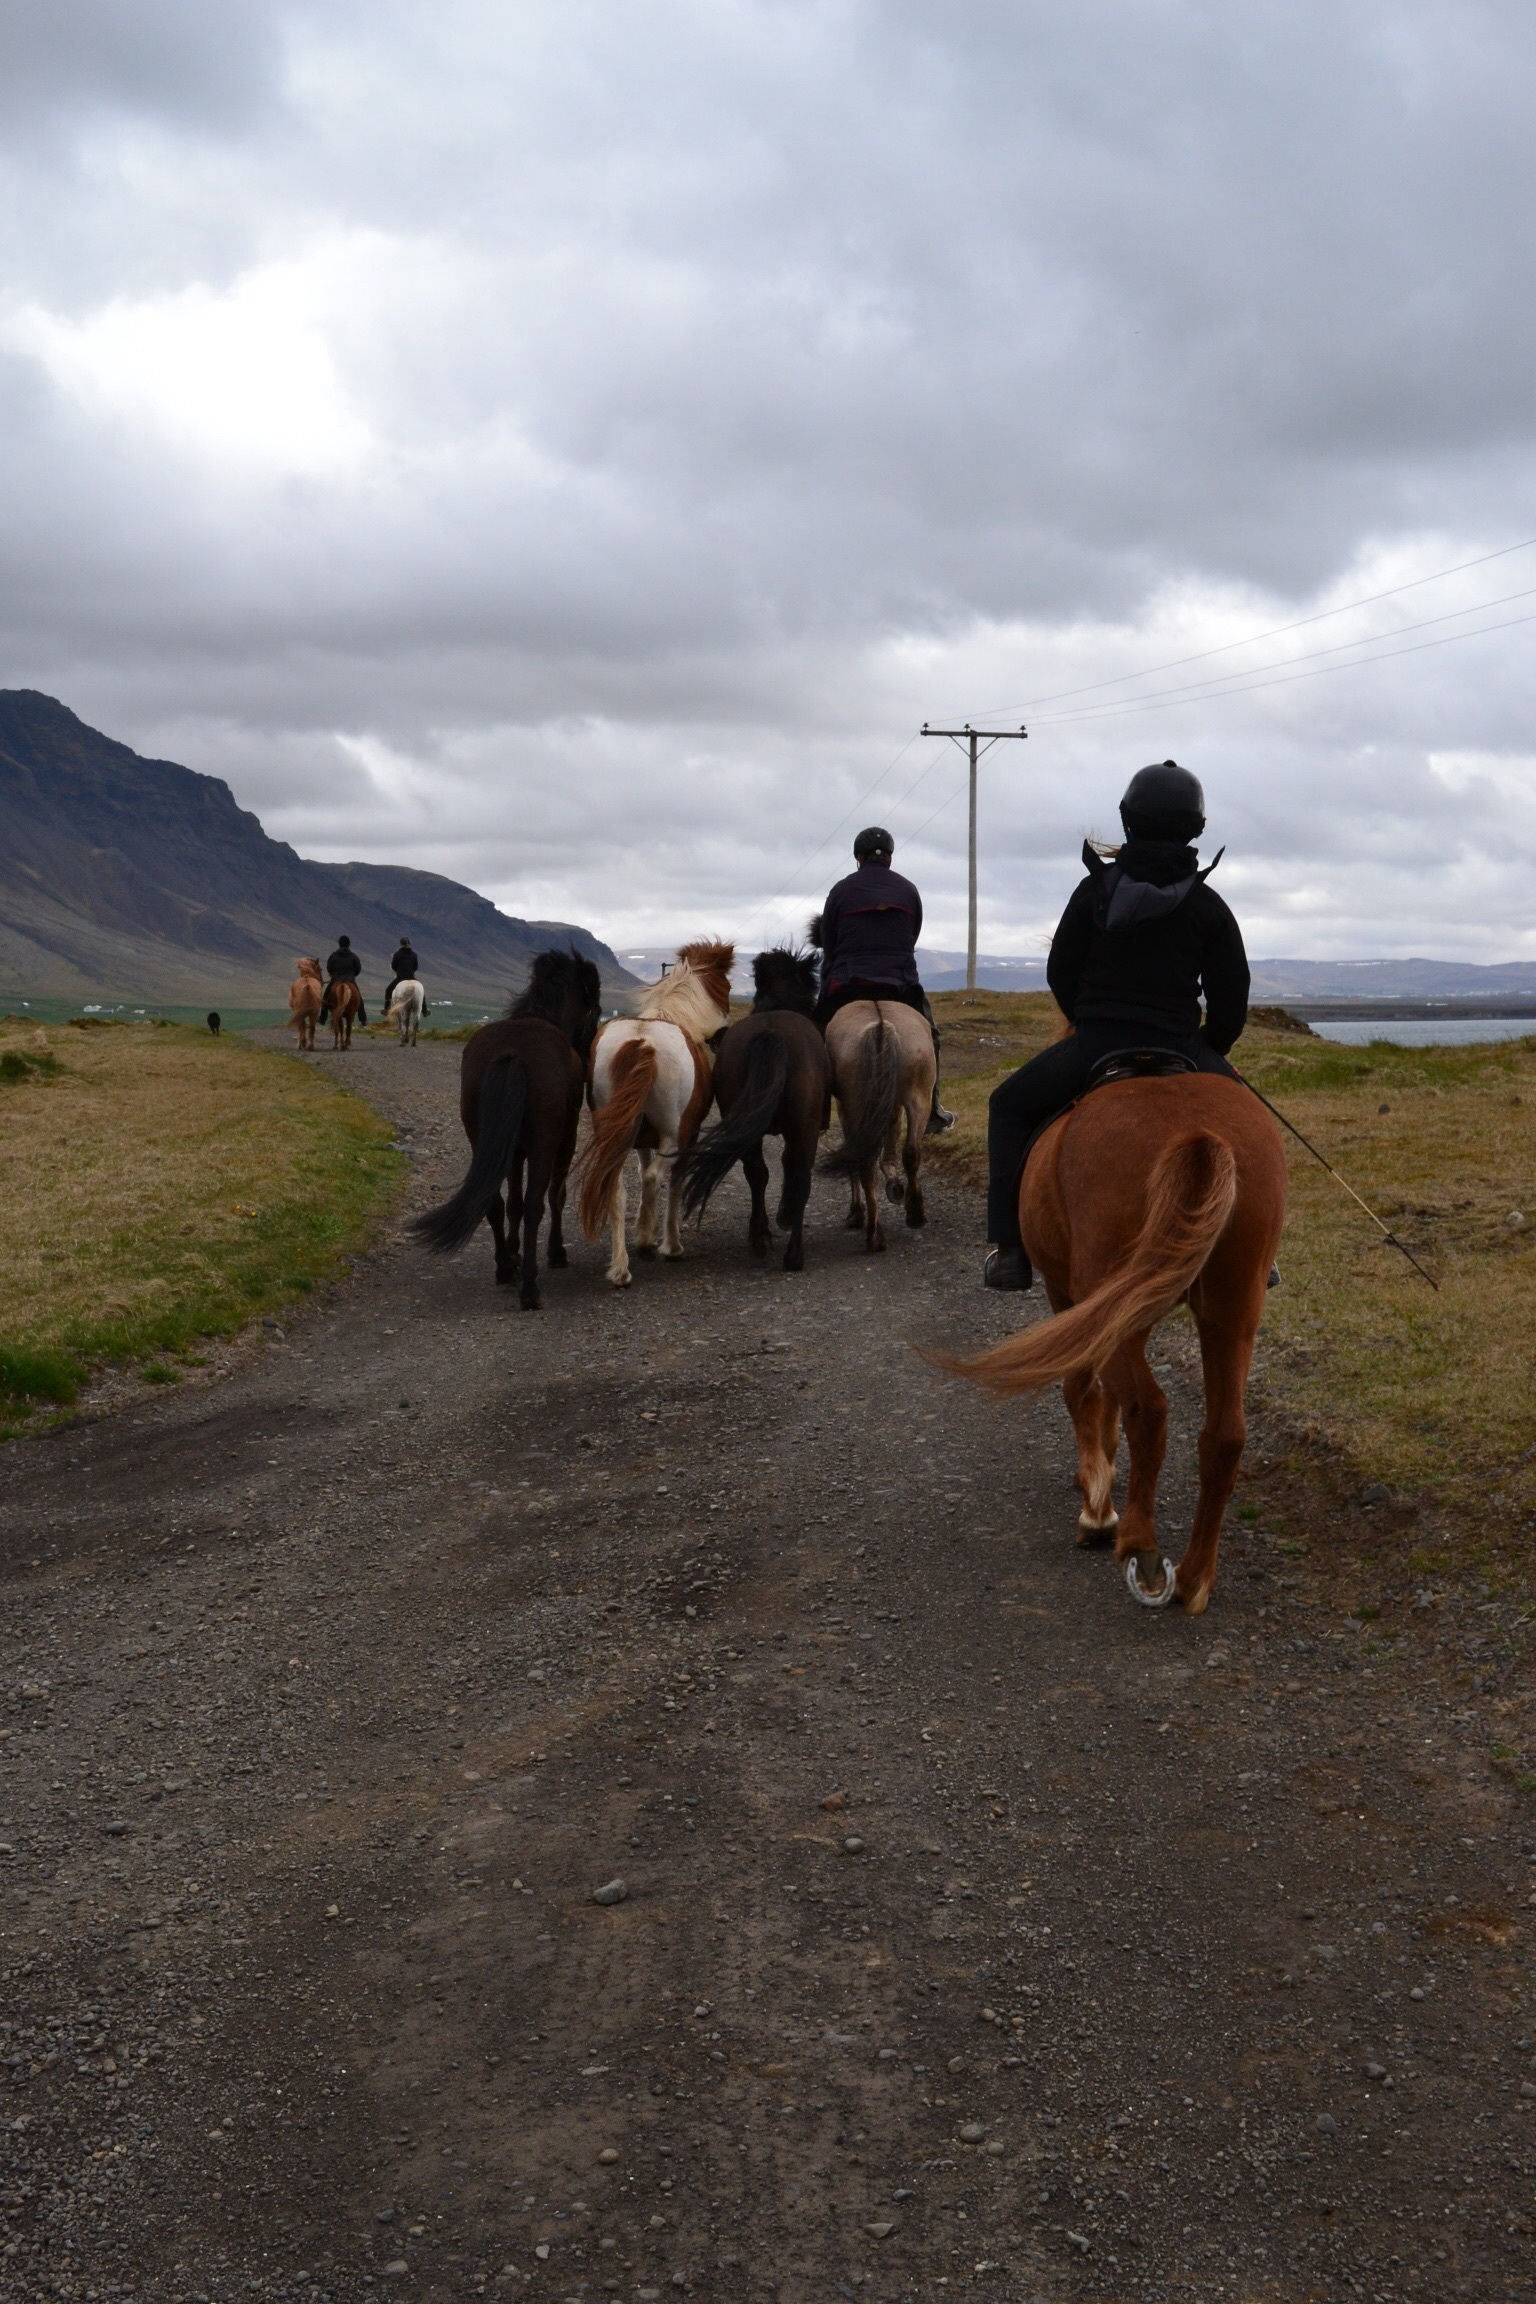
landscape, walking, horse, rural area, trail riding, cattle like mammal, horse like mammal, animal sports